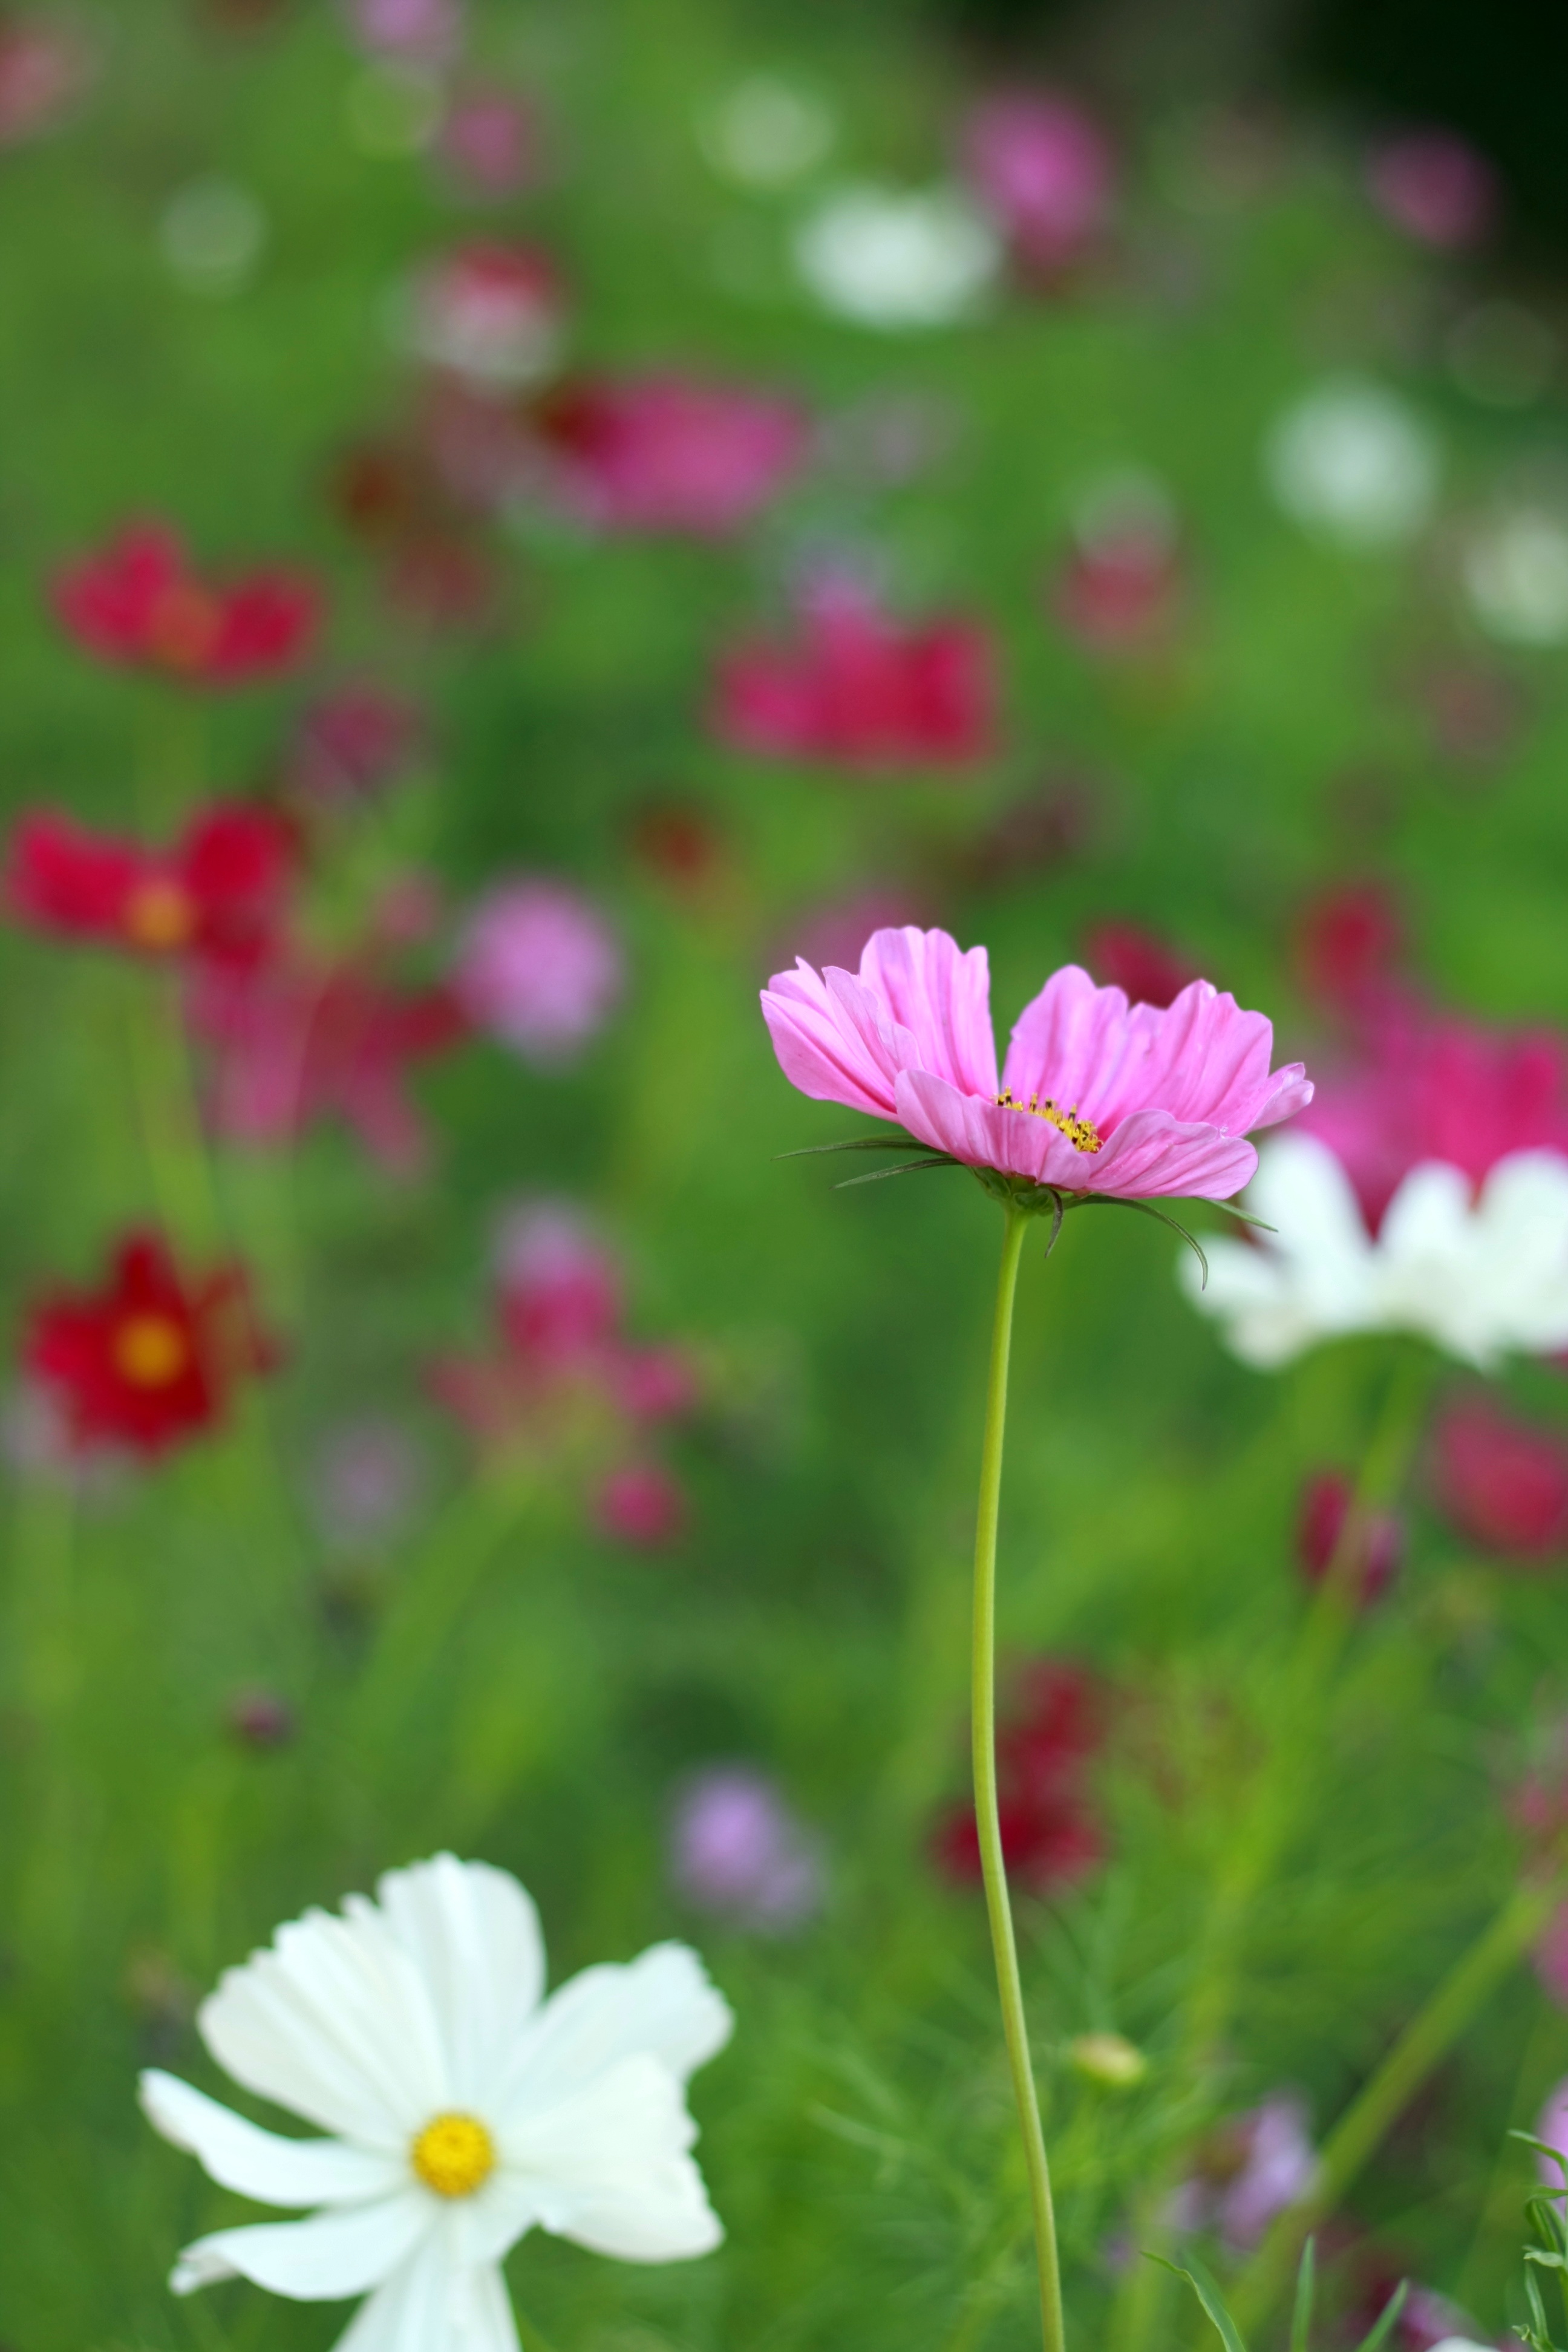
nature, grass, blossom, plant, white, field, meadow, cosmos, flower, petal, daisy, botany, flora, wildflower, flowers, beauty, beautiful, flowering, macro photography, flowering plant, daisy family, annual plant, land plant, garden cosmos